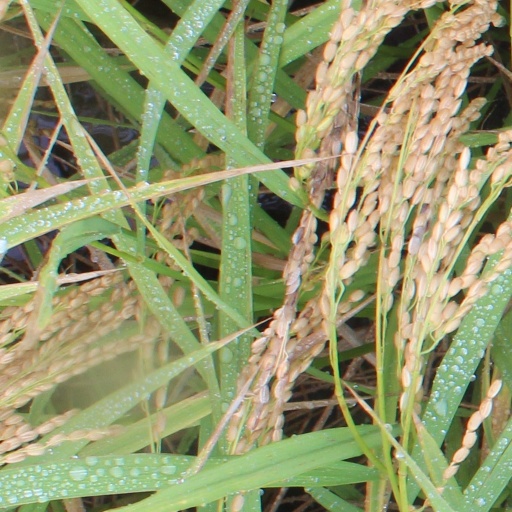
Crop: rice